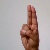
The image shows a hand gesture representing the letter 'U' in Indian Sign Language.